Lillie Devereux Blake

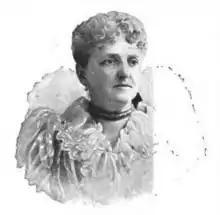
Lillie Devereux Blake (1895)

Blake completely broke ties with the National American Woman Suffrage Association in 1900 when Susan B. Anthony, who was retiring as the leader of the organization, selected Carrie Chapman Catt and Anna Howard to succeed her. Blake had withdrawn her candidacy for the position in the interests of harmony. For years, Blake and Anthony had disagreed on the basic purpose of the women's movement. Anthony wanted to focus solely on suffrage; Blake wanted to pursue a broader course of reform. This split in strategy was caused by a deeper theoretical divide.